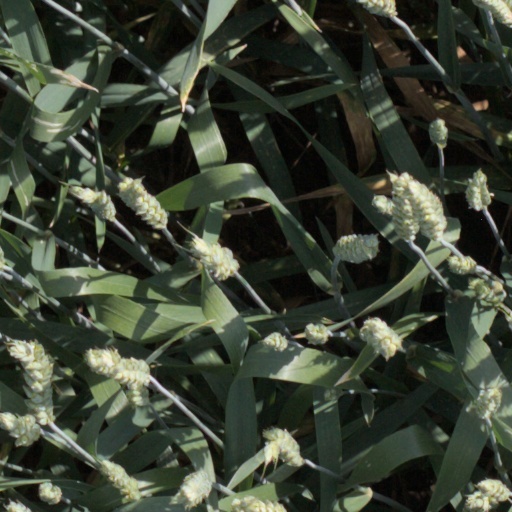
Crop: wheat